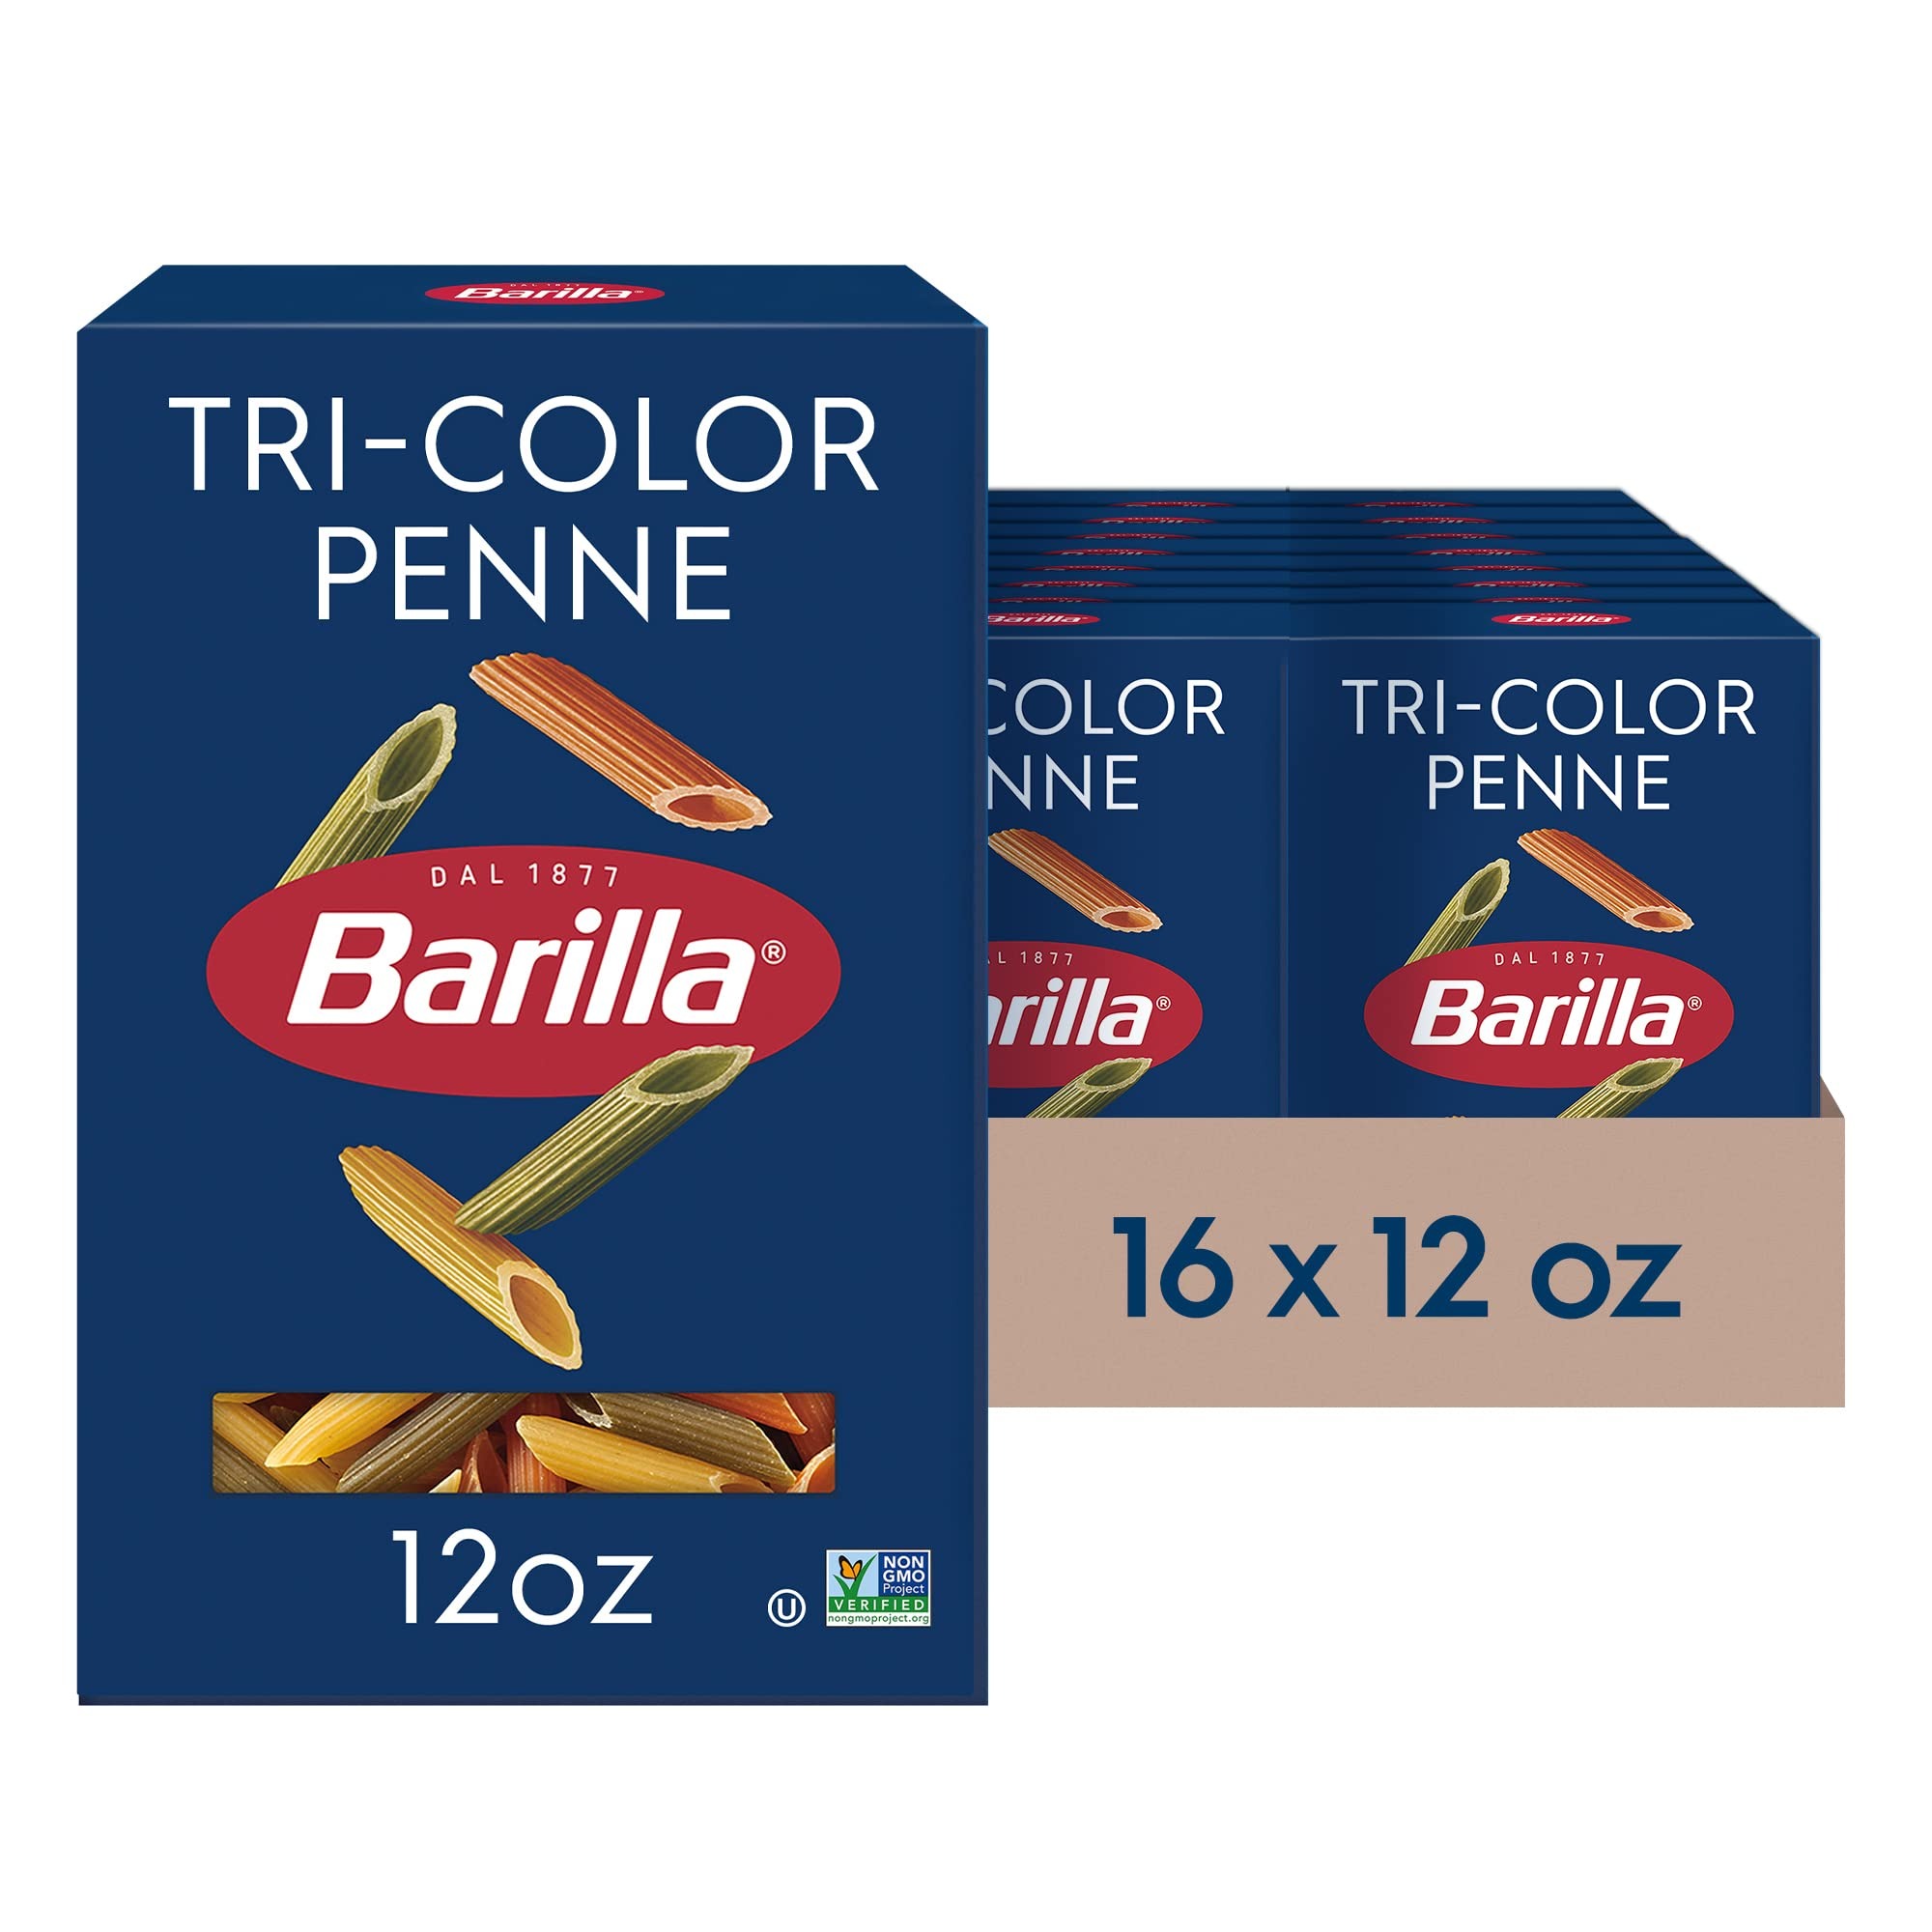
Item Name: Barilla Tri-Color Penne Pasta, 12 oz. Box (Pack of 16) - Non-GMO Pasta Made with Durum Wheat Semolina - Kosher Certified Pasta
Bullet Point 1: TRI-COLOR PENNE PASTA: A colorful version of a pasta salad favorite, Tri-Color Penne gets its name from its shape and combines semolina with spinach and tomato; Stock up with this pack of 16, 12-ounce boxes of tri-color penne pasta
Bullet Point 2: BARILLA PASTA: This tri-color pasta version packs in more nutrition and flavor, especially when cooked al dente
Bullet Point 3: CREATE DELICIOUS PASTA MEALS: The large diameter and ridges of Tri-Color Penne make it ideal for retaining sauces and is great with marinara sauce, garlic alfredo sauce, or a simple olive oil dressing for the perfect Tri-Color Penne pasta salad
Bullet Point 4: COOKS TO PERFECTION EVERY TIME: Perfect pasta in 10-11 minutes
Bullet Point 5: NON-GMO & KOSHER CERTIFIED PASTA: Barilla Tri-Color Penne pasta is crafted with the highest quality Non-GMO ingredients and is kosher certified
Bullet Point 6: FREE FROM MAJOR ALLERGENS: Barilla pasta is lactose, peanut, shell fish, fish, tree nut, and soy free; Suitable for vegetarians
Bullet Point 7: UNCOMPROMISING QUALITY, TRUSTED FOR GENERATIONS: A pantry staple, people know Barilla stands for quality and a perfectly "al dente" pasta texture every time; That's why Barilla pasta has been an Italian favorite for over 140 years
Value: 192.0
Unit: oz

Price: 45.97